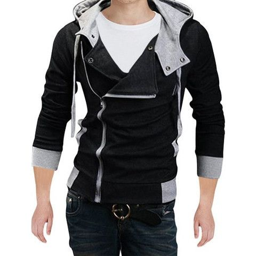
free shipping on every order !